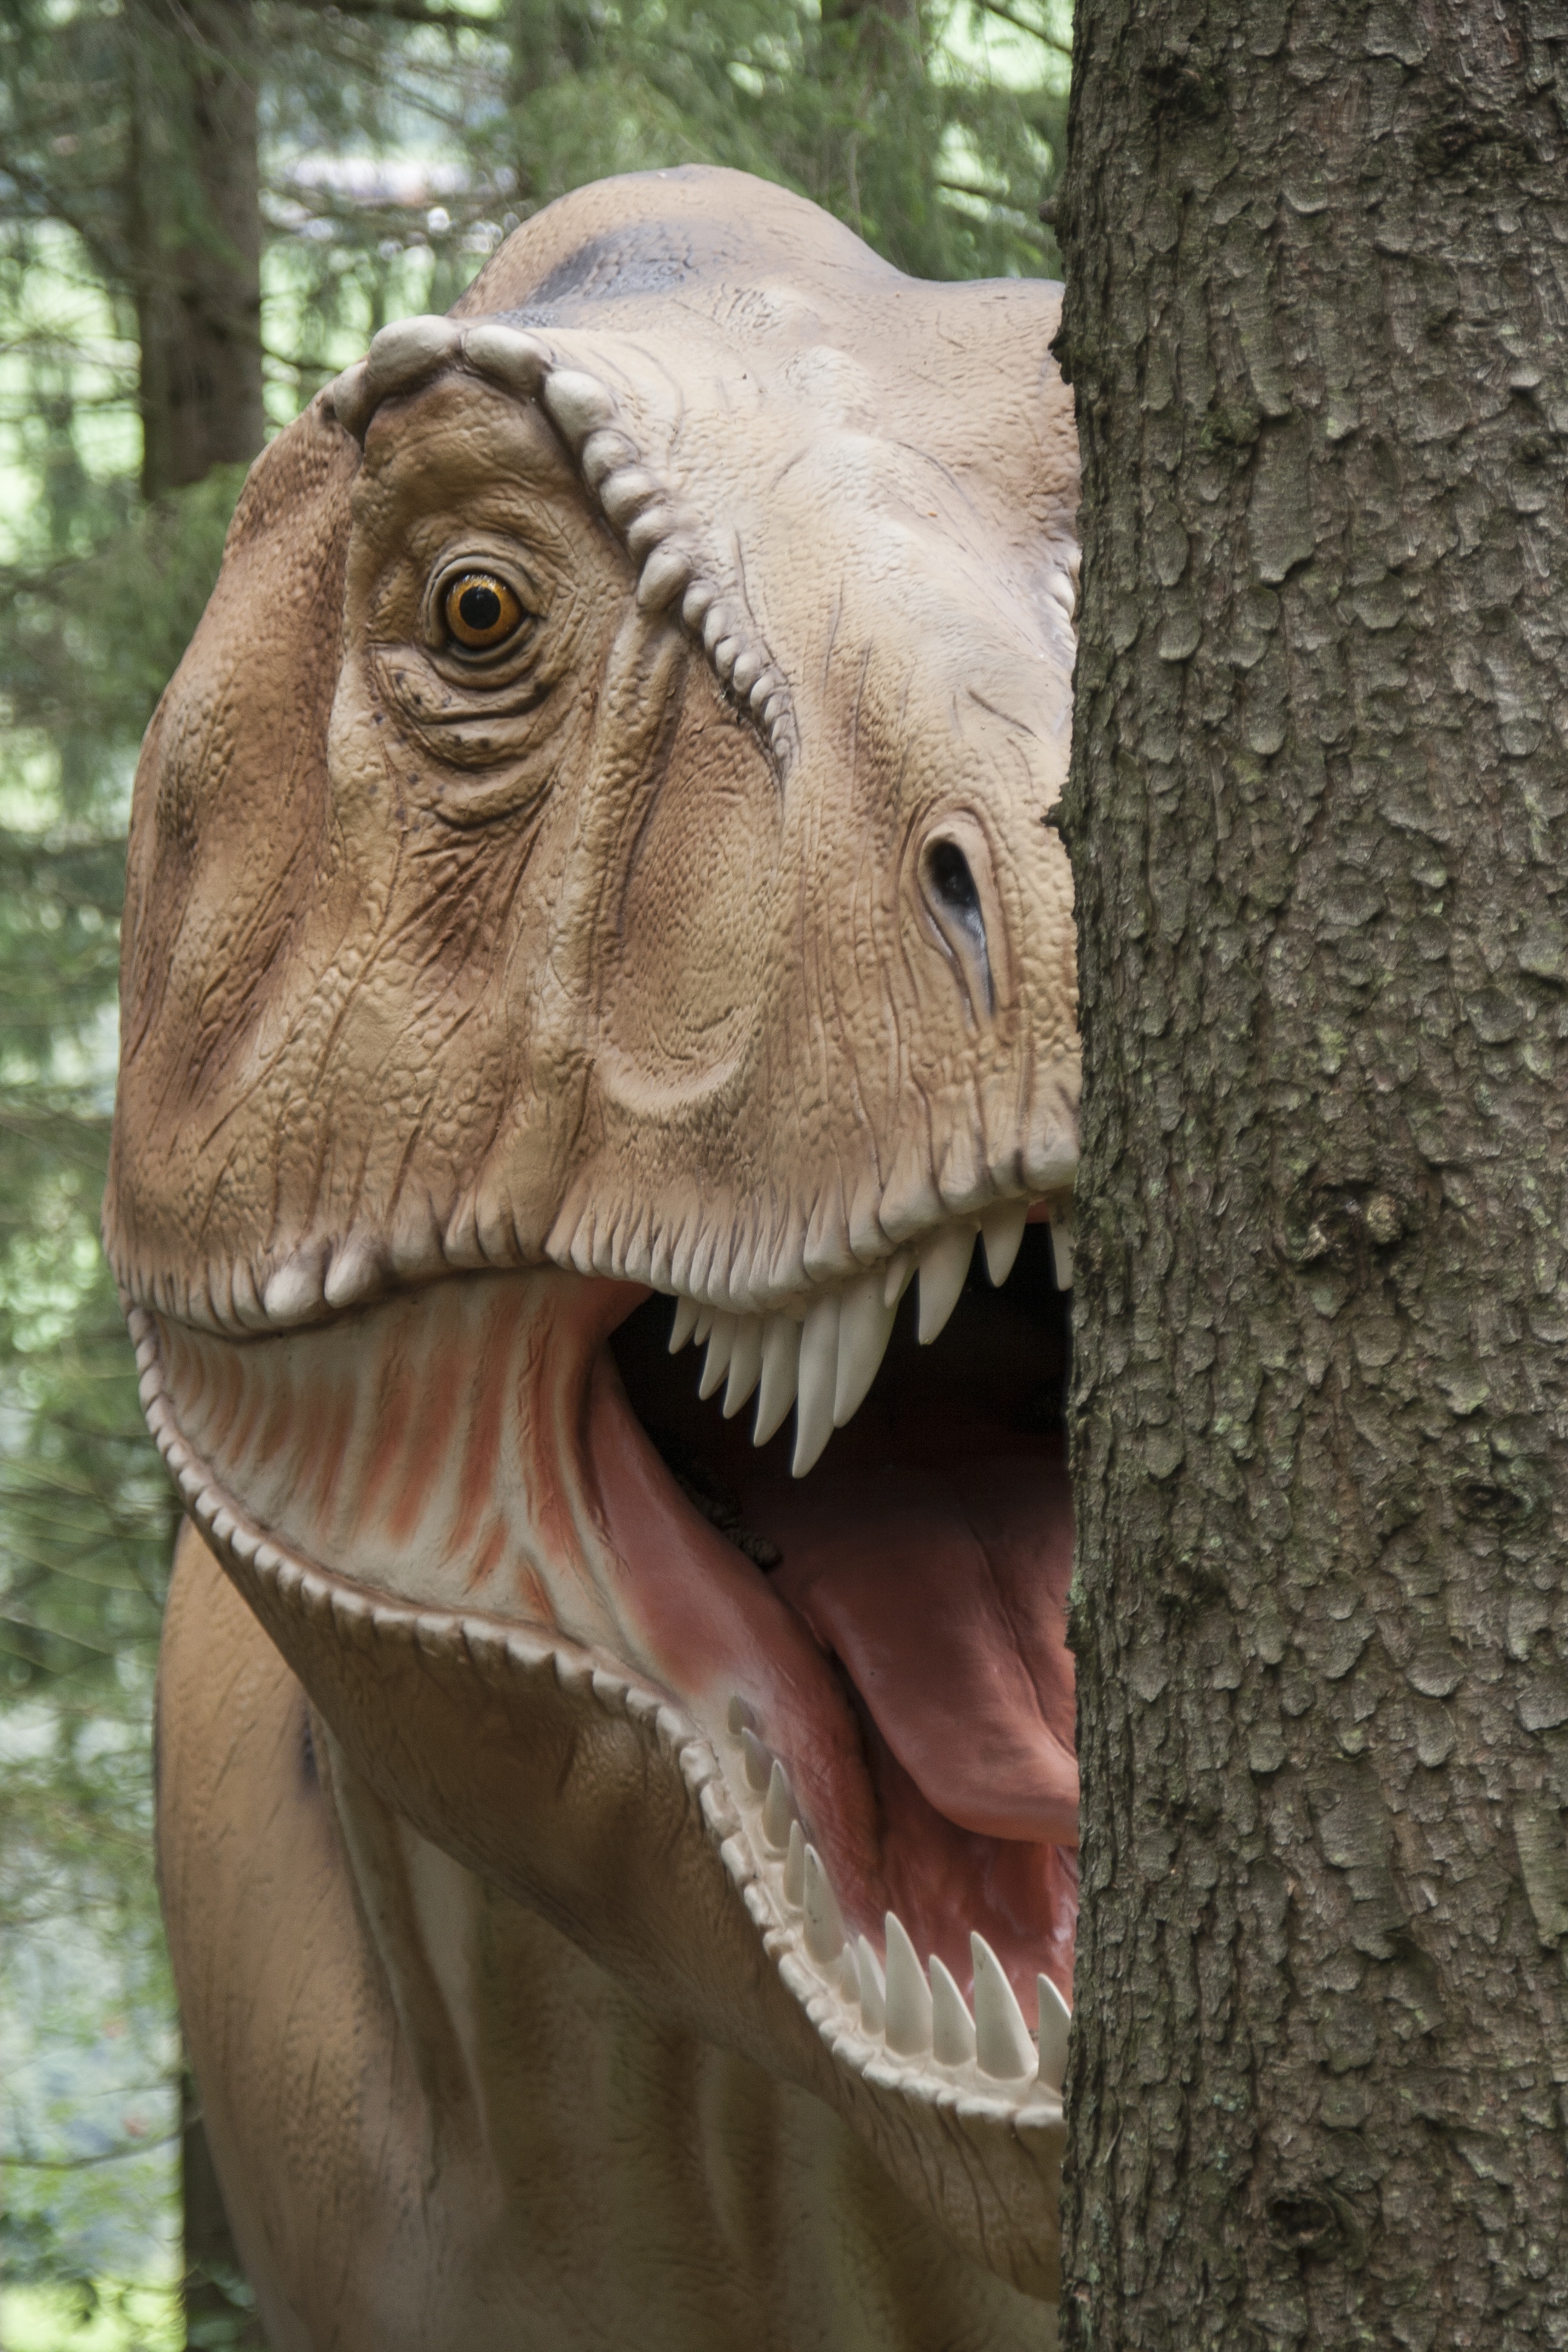
wildlife, zoo, predator, fauna, tyrannosaurus rex, head, replica, rex, dinosaur, tyrannosaurus, carnivores, dino, prehistoric times, t rex, carnivorous dinosaurs